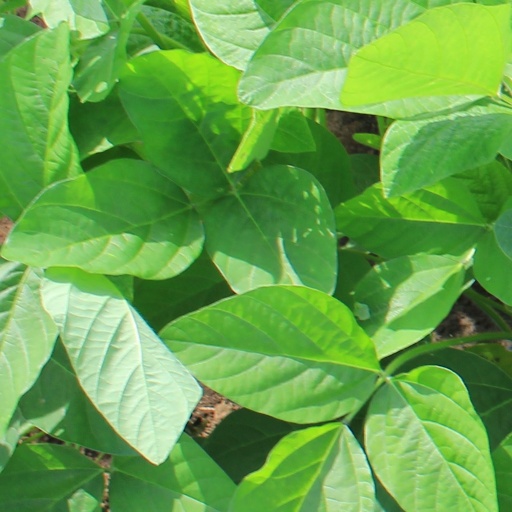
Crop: soybean